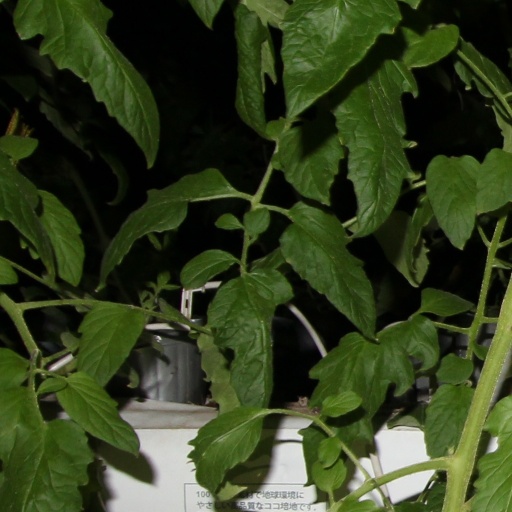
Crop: tomato